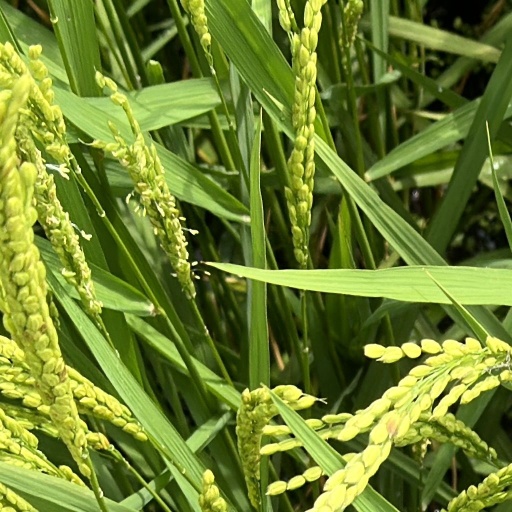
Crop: rice